Municipio III

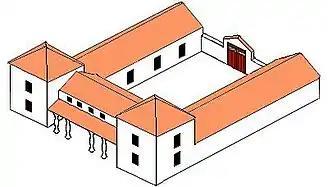
Schematic image of a rustic "villa"

The area, during the Imperial age, reached a great development from a residential and socio-economic point of view, but to explain this phenomenon it is necessary to go back to the last two centuries of the Roman Republic: in fact, after the end of the wars that consecrated Rome as the absolute power in the Italian peninsula and in the Mediterranean Sea (4th–3rd century BC), the countryside had become depopulated because the farmers who managed it had been engaged in the wars themselves. For this reason, at the beginning of the 2nd century BC, new forms of land ownership took shape, such as the "villa", a medium-sized land possession worked by slaves under the control of a farmer ("vilicus"), in which the owner lived only occasionally.